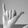
ASL letter: Y